Elizabeth Gill Lui

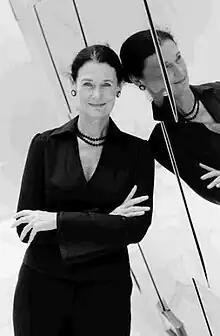
Elizabeth Gill Lui

Elizabeth Gill Lui (born Nancy Elizabeth Gill; February 6, 1951) in Yonkers, New York is an American photographer and artist.